Ra Vincent

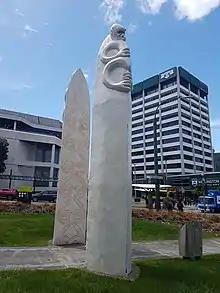
Pou Whenua (2004)

Ra Vincent (born ) is a New Zealand production designer, set decorator and artist. He is best known for his work on "The Hobbit" trilogy (2012–2014) and "Jojo Rabbit" (2019). His accolades include a Hollywood Film Award and a Saturn Award, in addition to nominations for a BAFTA Award, two Academy Awards and two Critics' Choice Movie Awards.